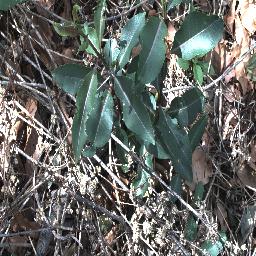
Label: rubber_vine